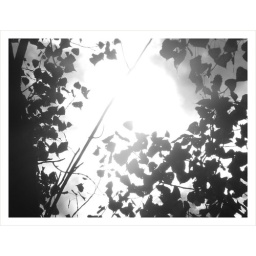
trees series in black and white